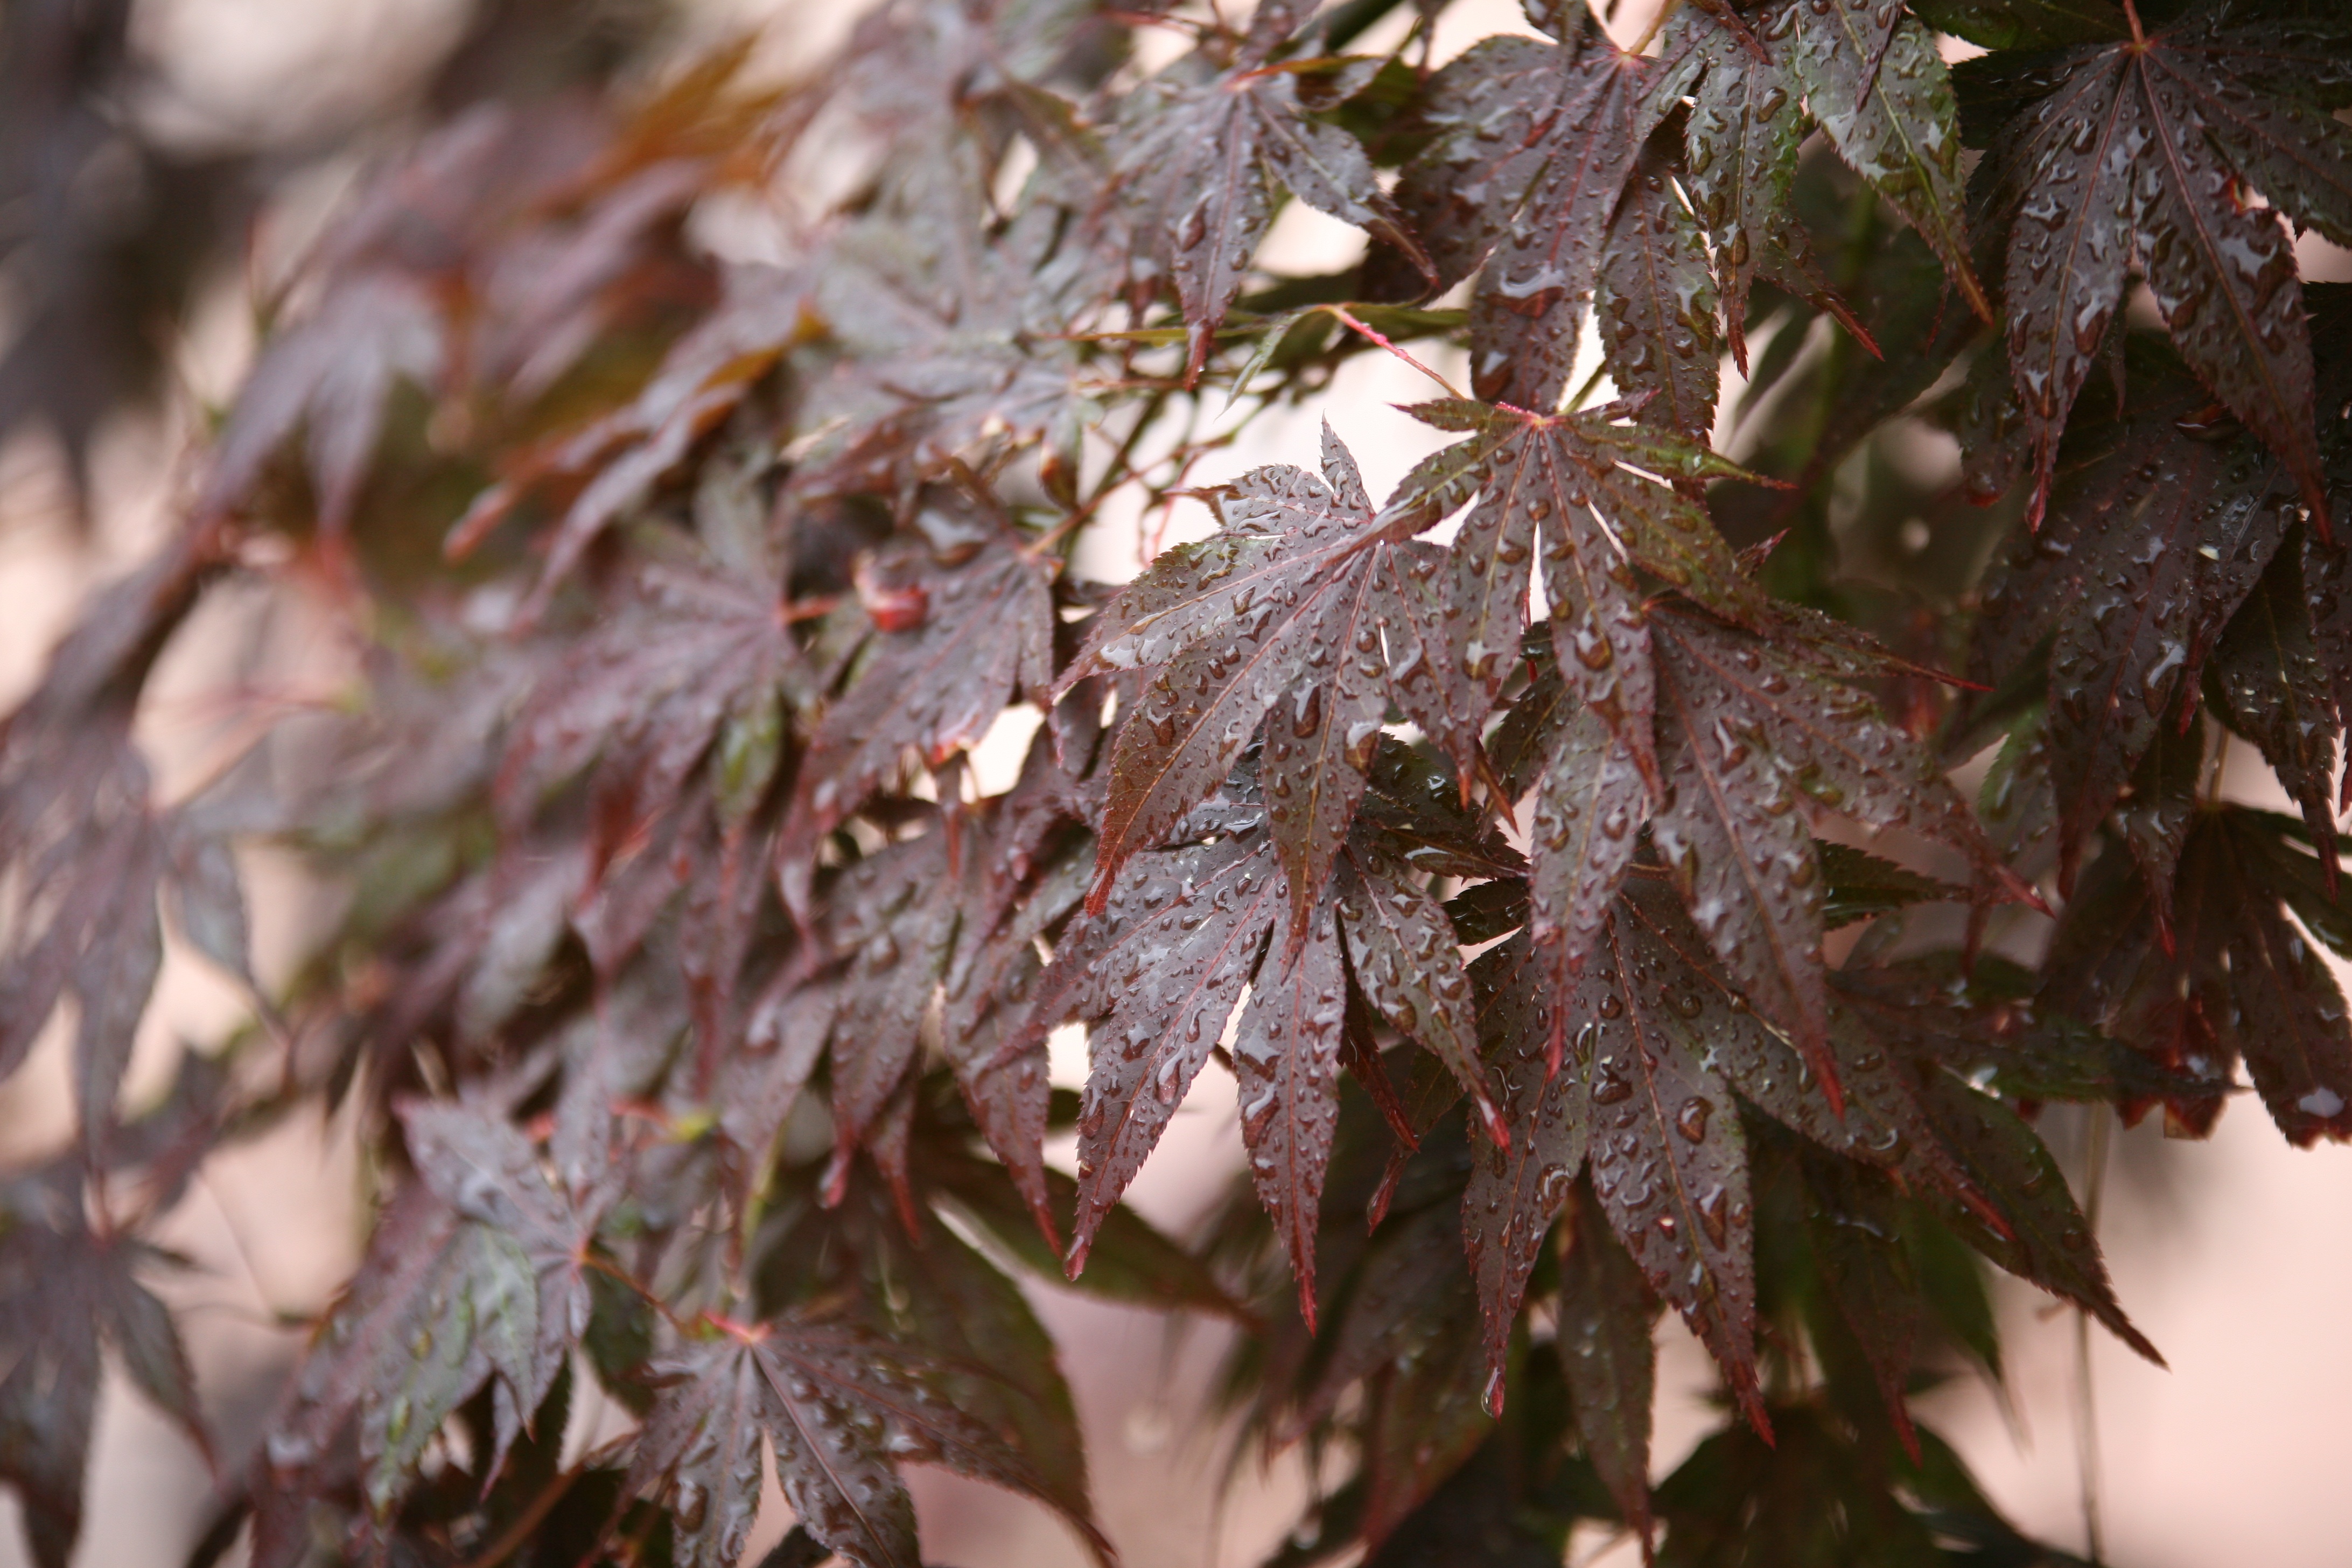
tree, nature, branch, plant, wood, leaf, flower, frost, spring, produce, autumn, botany, flora, season, maple tree, shrub, raindrops, deciduous, non, autumn leaves, trickle, the leaves, flowering plant, woody plant, land plant